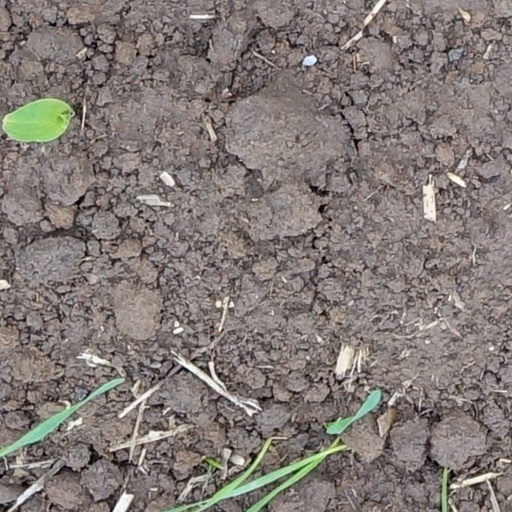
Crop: wheat